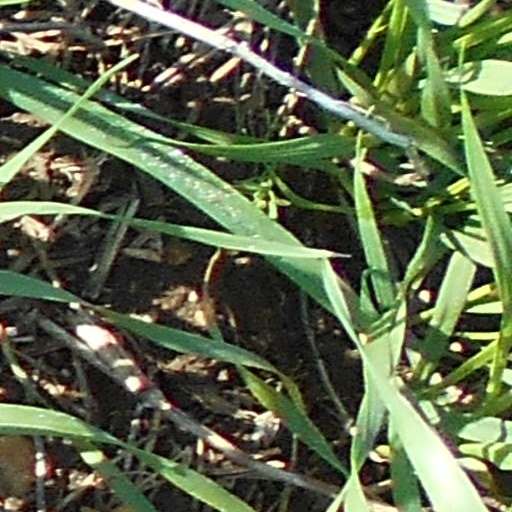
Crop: wheat